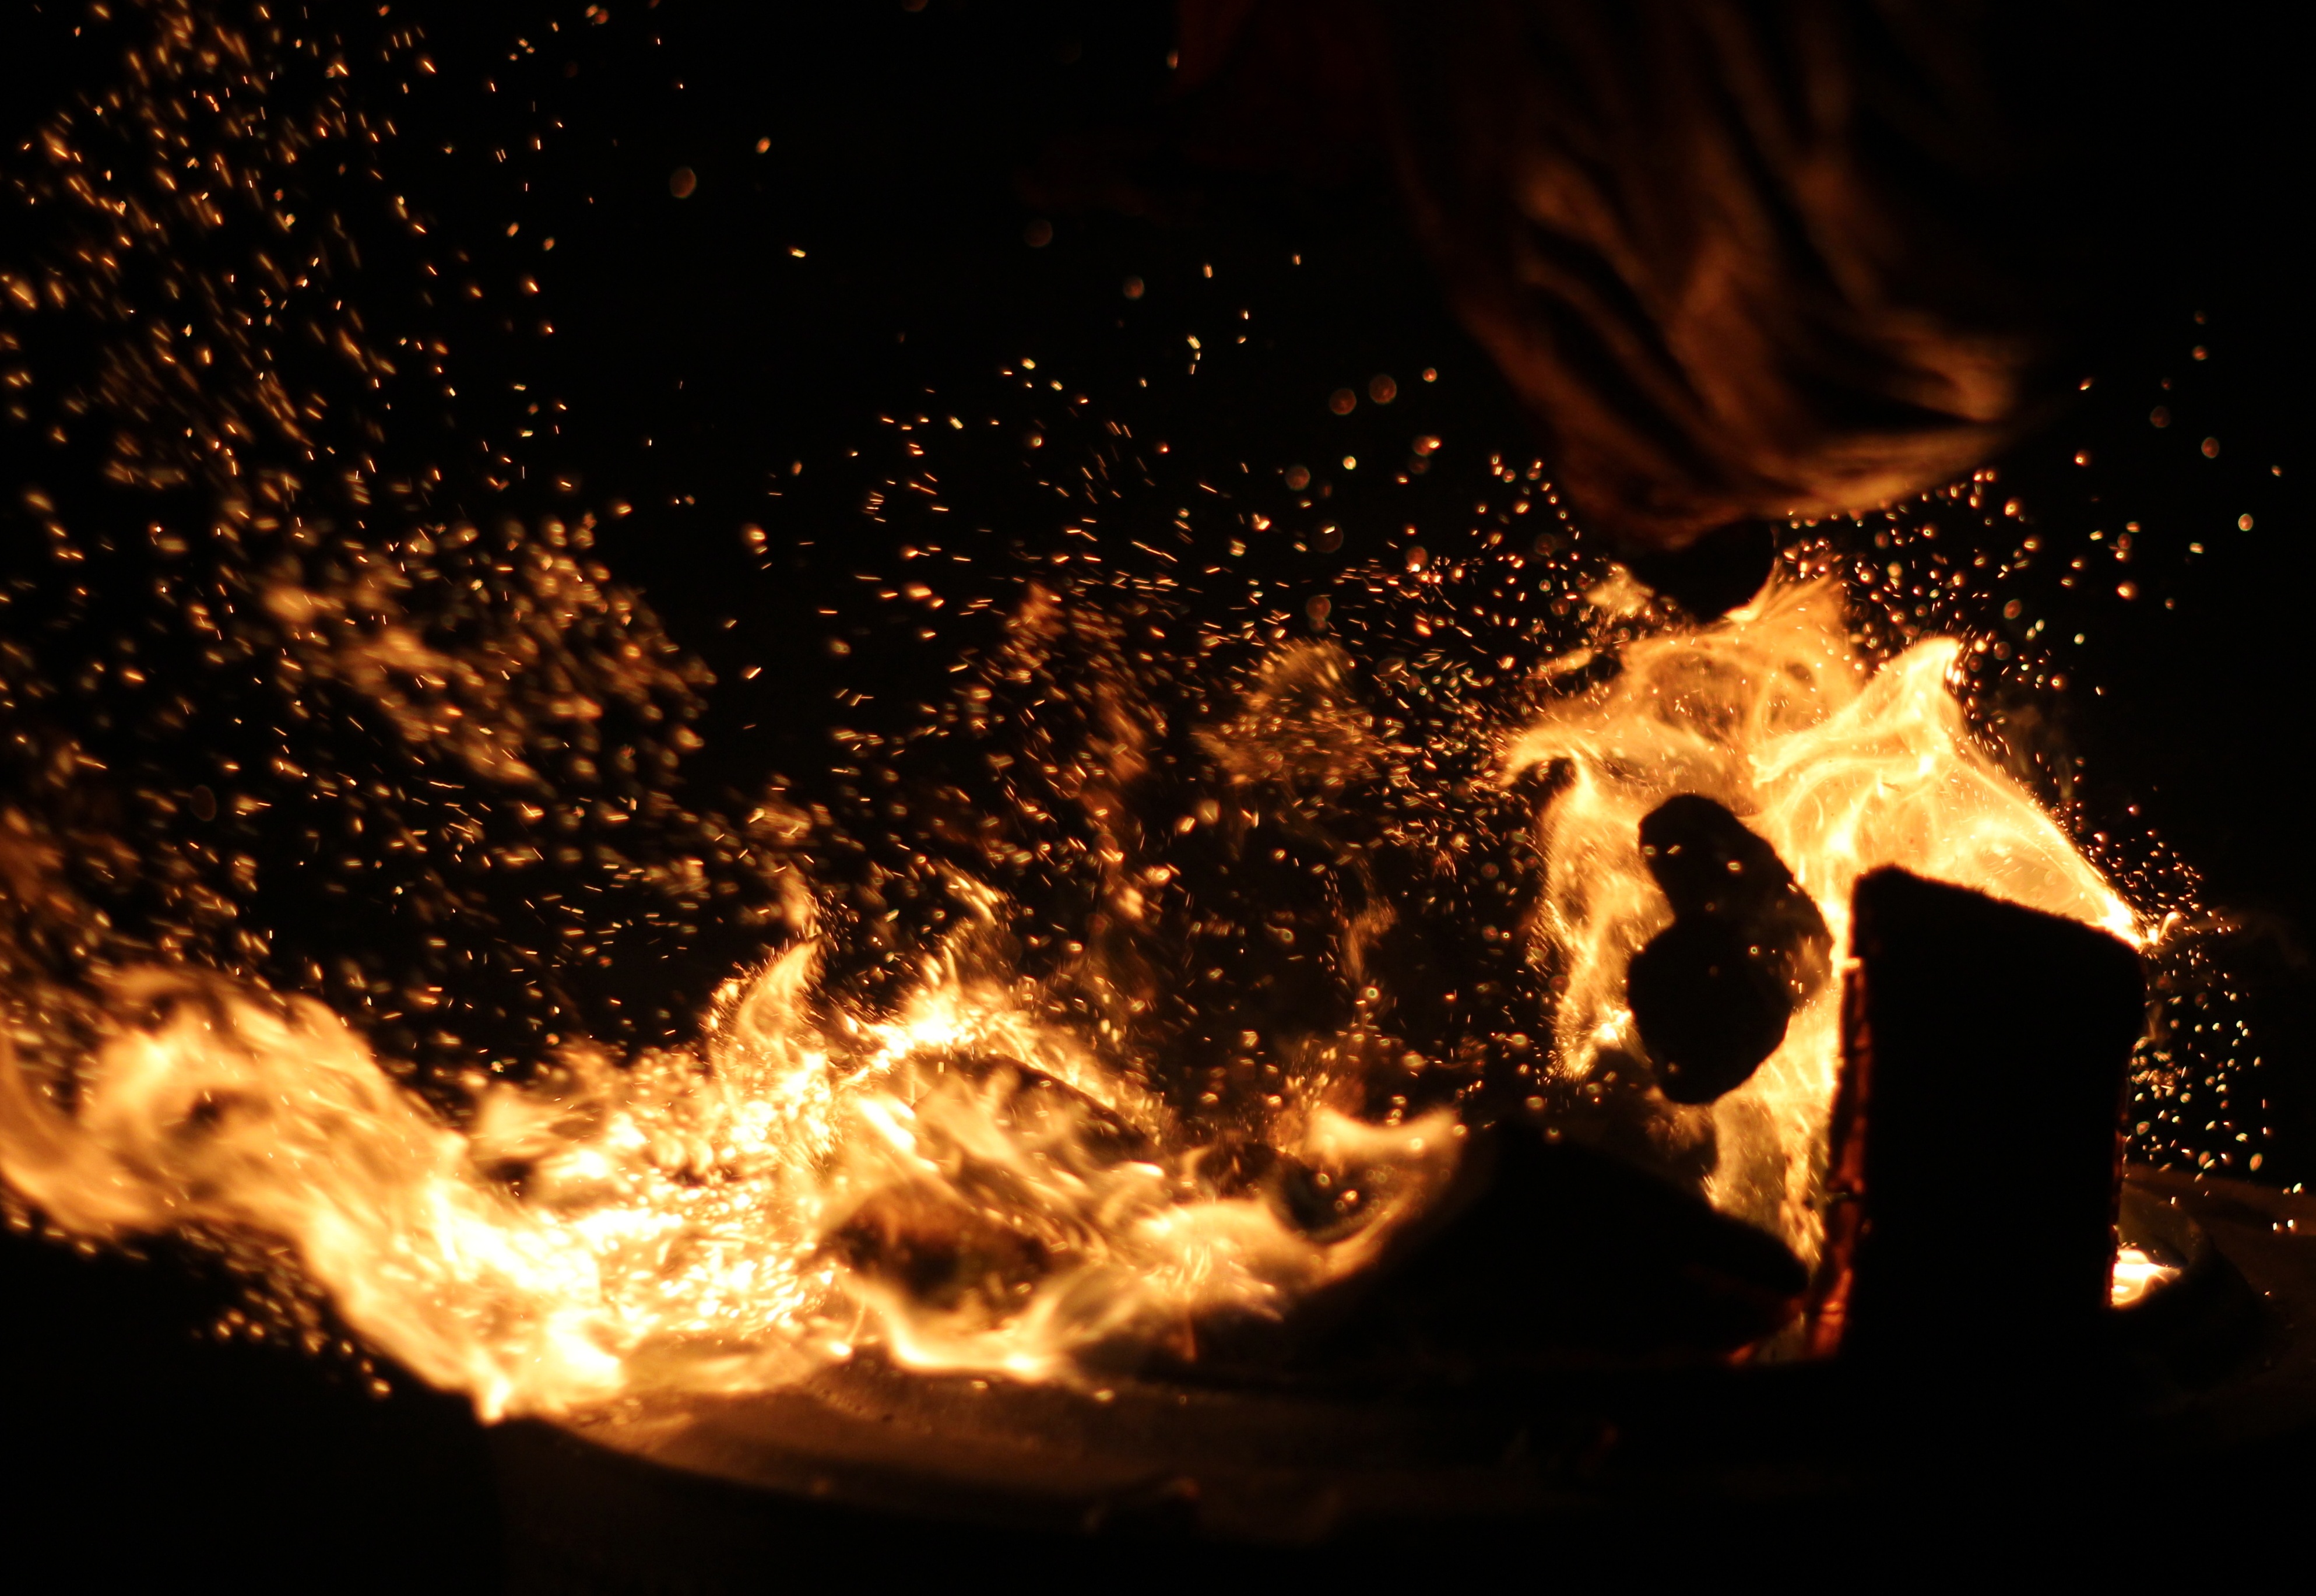
outdoor, light, wood, night, summer, recreation, flame, fire, darkness, camping, bonfire, heat, camp fire, camp, geological phenomenon